The Glow-Worm

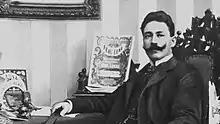
Paul Lincke

"Das Glühwürmchen", known in English as "The Glow-Worm", is a song from Paul Lincke's 1902 operetta "Lysistrata", with German lyrics by Heinz Bolten-Backers. In the operetta, it is performed as a trio with three female solo voices singing alternately and the women's chorus joining in the refrain. Rhythmically, it is in the form of a gavotte. The song, with its familiar chorus, was translated into English and became an American popular song.